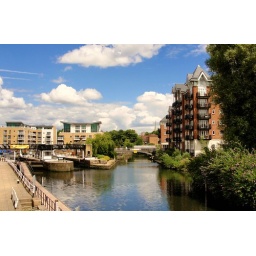
The Locks on the left go to The Grand Union Canal and the river Brent continues under the bridge on the right.